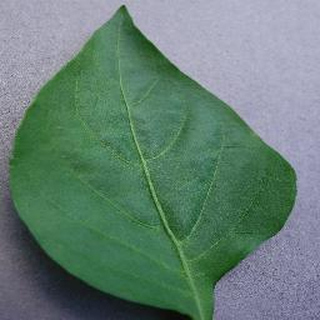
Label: healthy_bell_pepper